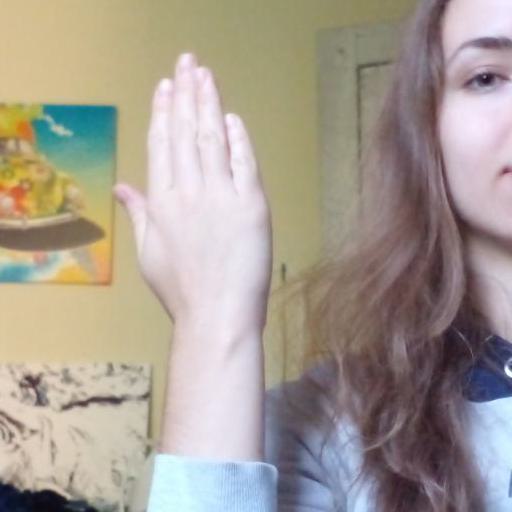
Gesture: stop_inverted